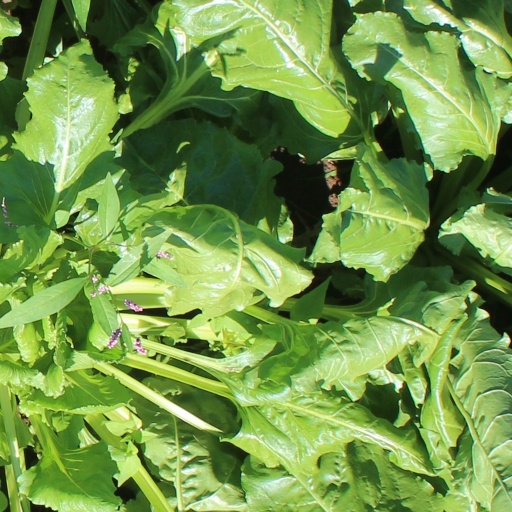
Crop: sugar beet